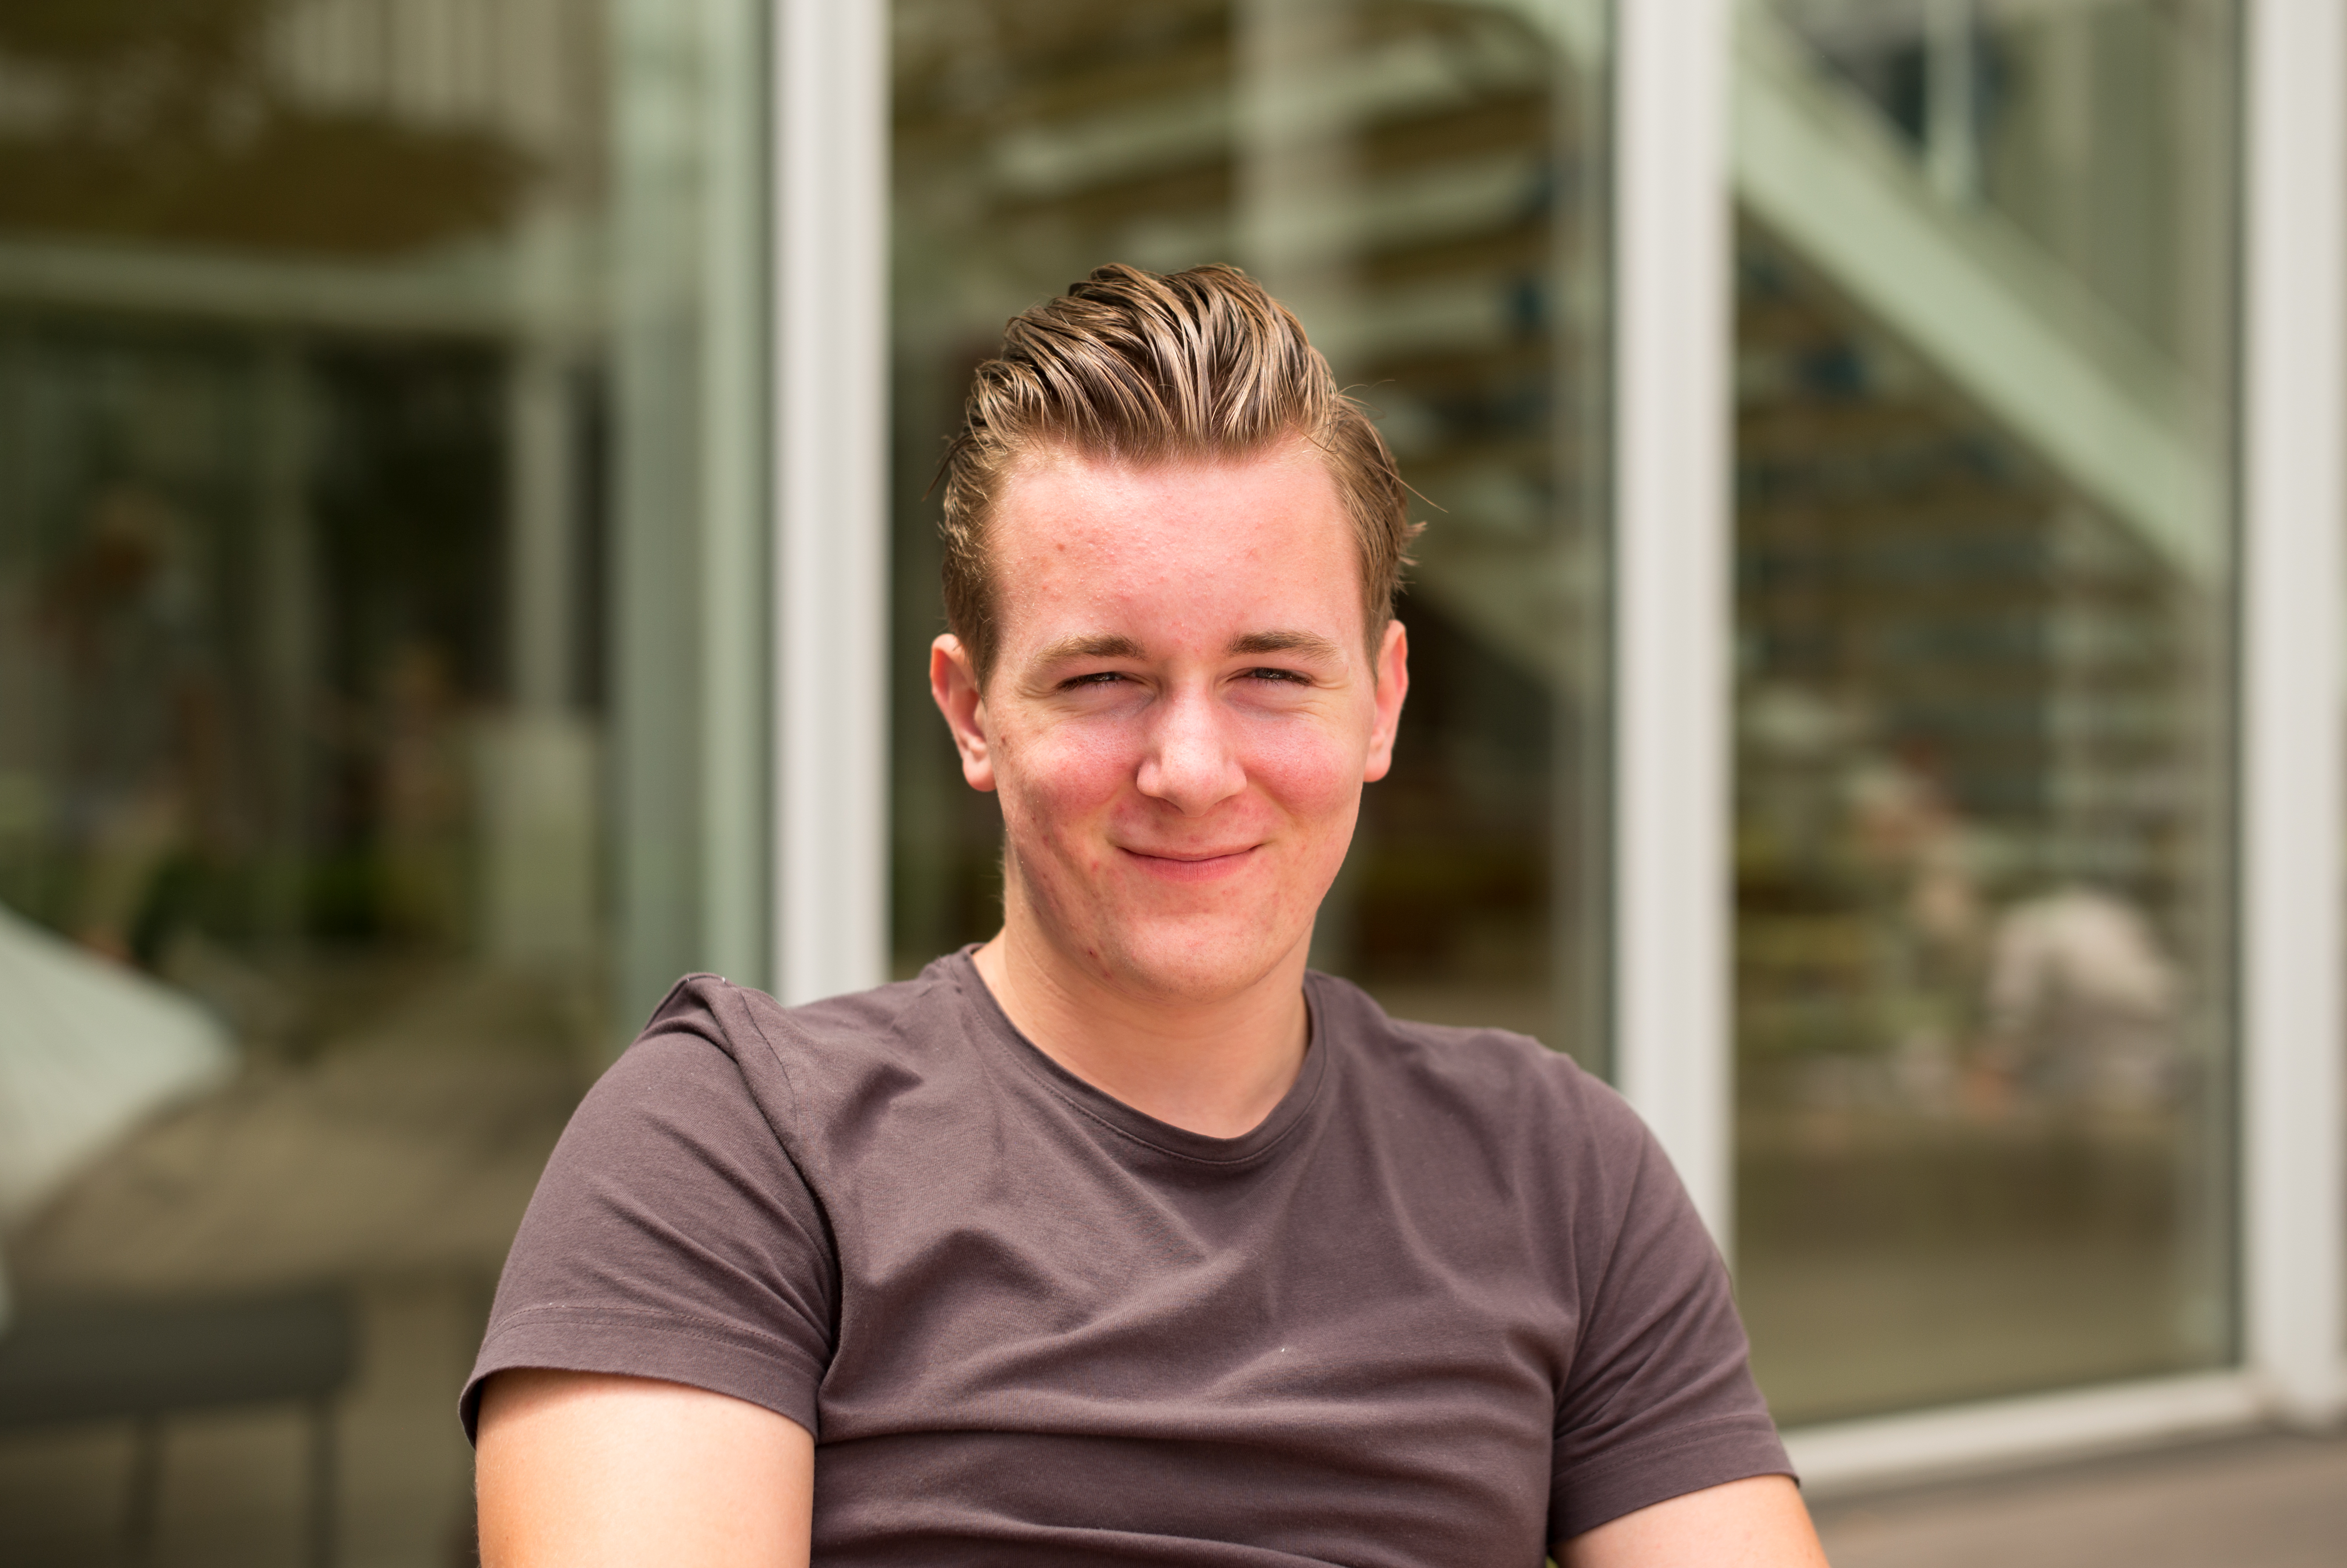
man, person, male, portrait, muscle, senior citizen